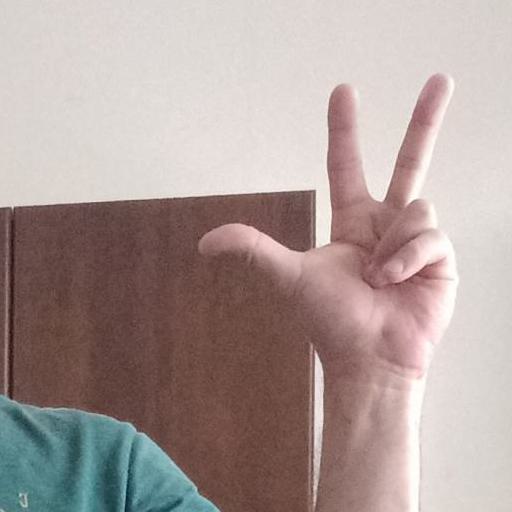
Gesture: three2